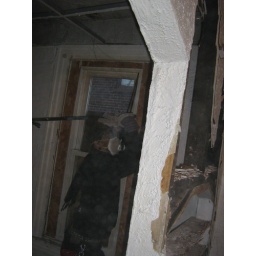
A great use for a crowbar. We were demolishing a wall in the downstairs in preparation for a house show.